Man from Sonora

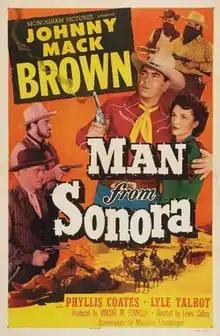
Theatrical release poster

Man from Sonora is a 1951 American Western film directed by Lewis D. Collins and written by Maurice Tombragel. The film stars Johnny Mack Brown, Phyllis Coates, Lyle Talbot, House Peters Jr., Lee Roberts and Dennis Moore. The film was released on March 11, 1951, by Monogram Pictures.